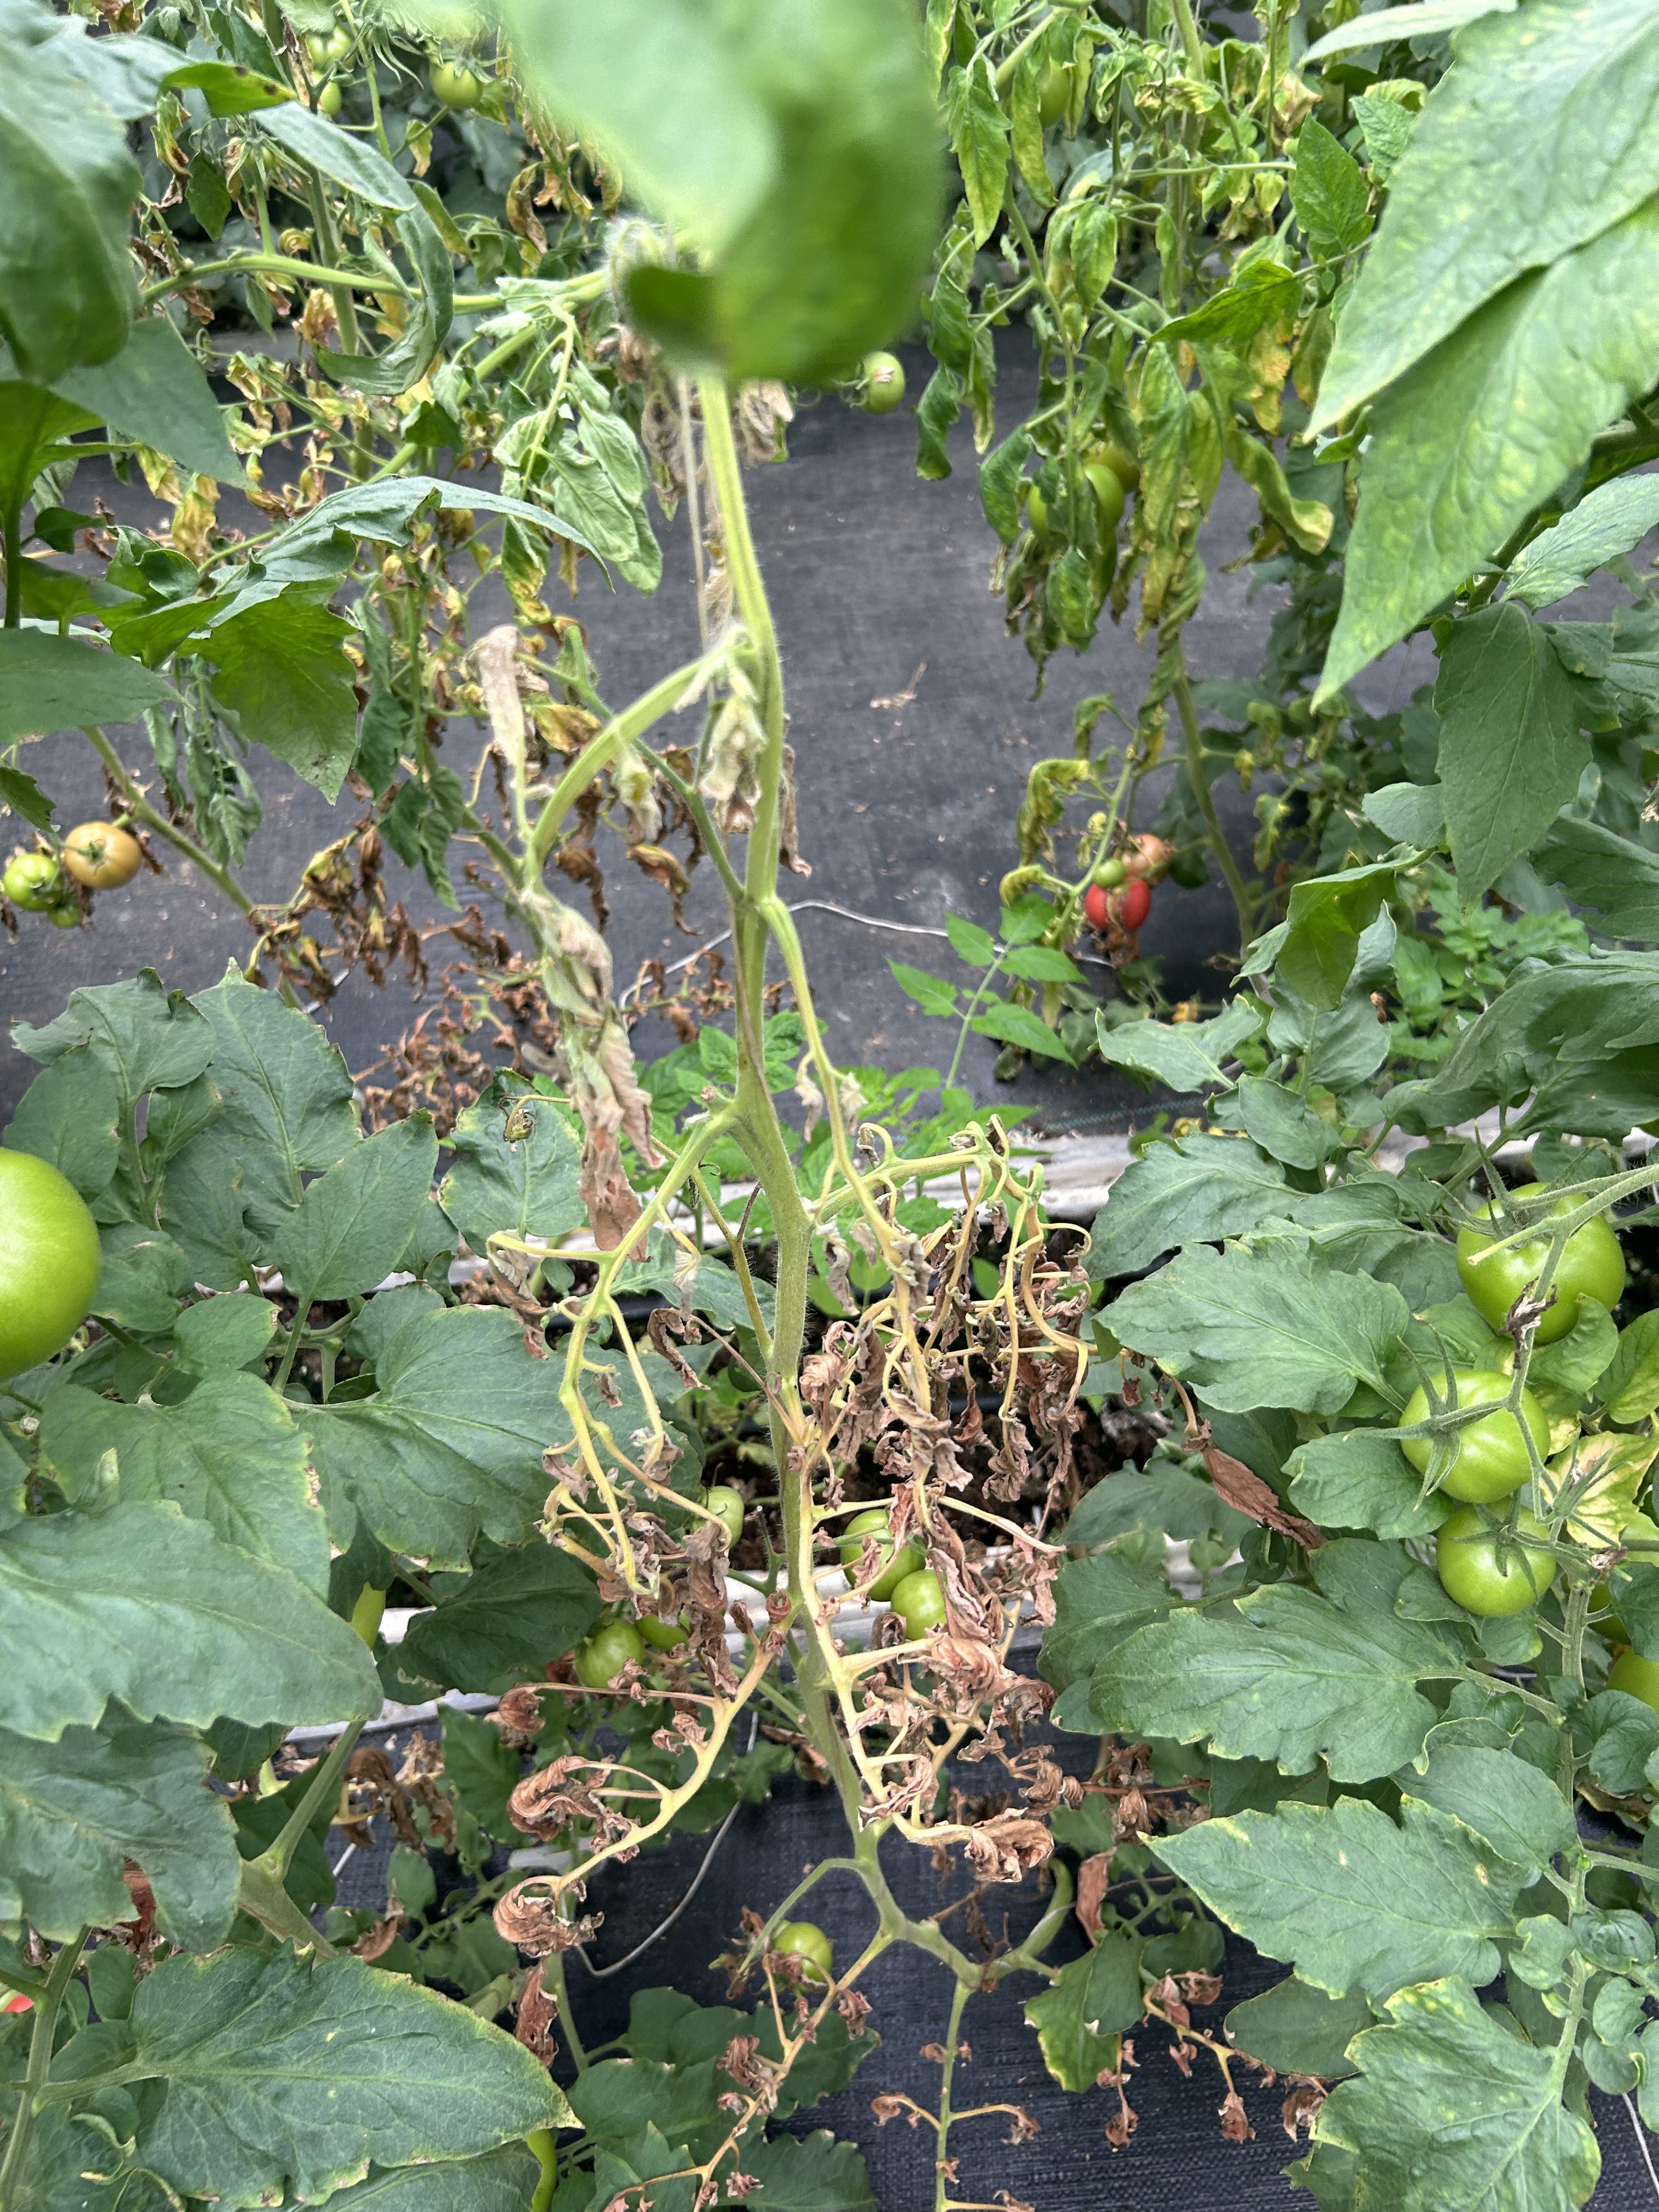
Disease: Wilt